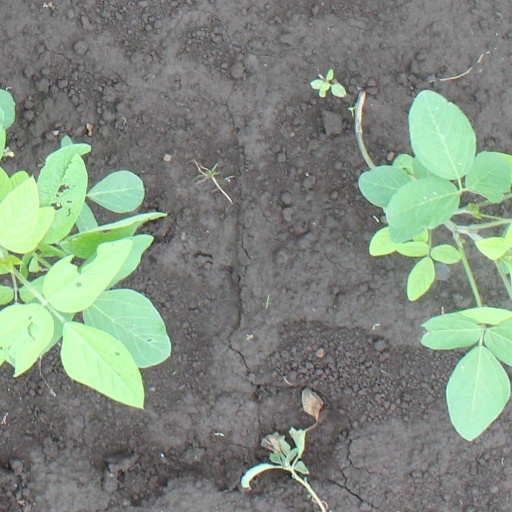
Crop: soybean